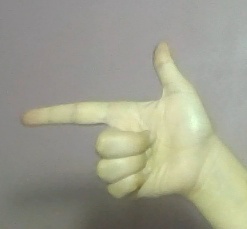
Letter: yaa